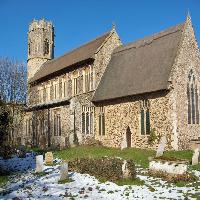
Weather: sun or clear